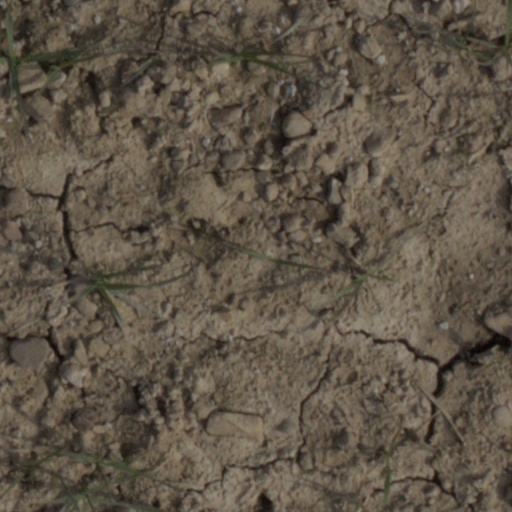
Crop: wheat